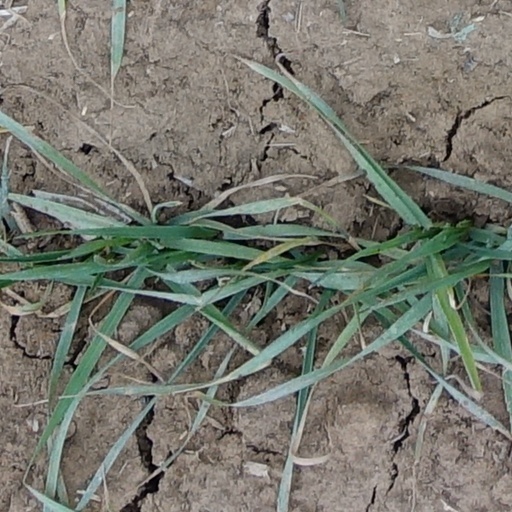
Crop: wheat